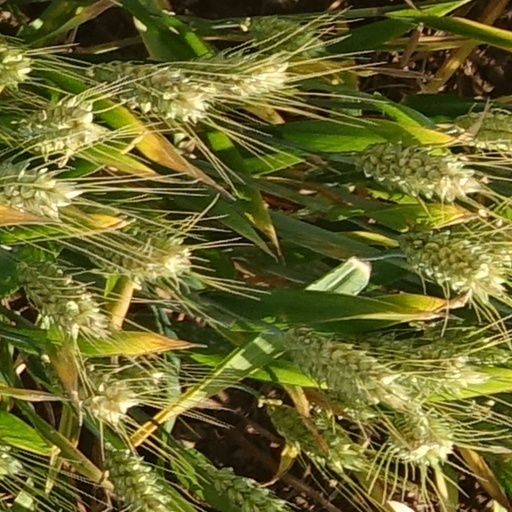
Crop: wheat